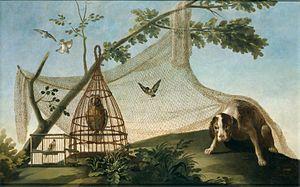
Caza con reclamo est un tableau de Francisco de Goya réalisé en 1775 et appartenant à la première série de cartons pour tapisserie destinée à la salle à manger du Prince des Asturies au palais de l'Escurial.